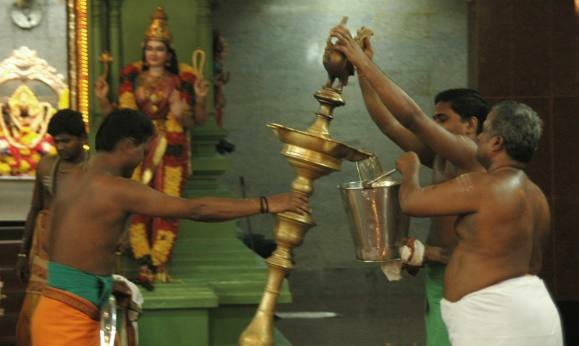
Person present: Yes